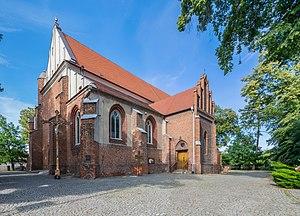
Rogoźno, appelée aussi Rogoźno Wielkopolskie, est une ville de Pologne, située dans la voïvodie de Grande-Pologne. Elle est le chef-lieu de la gmina de Rogoźno, dans le powiat d'Oborniki.